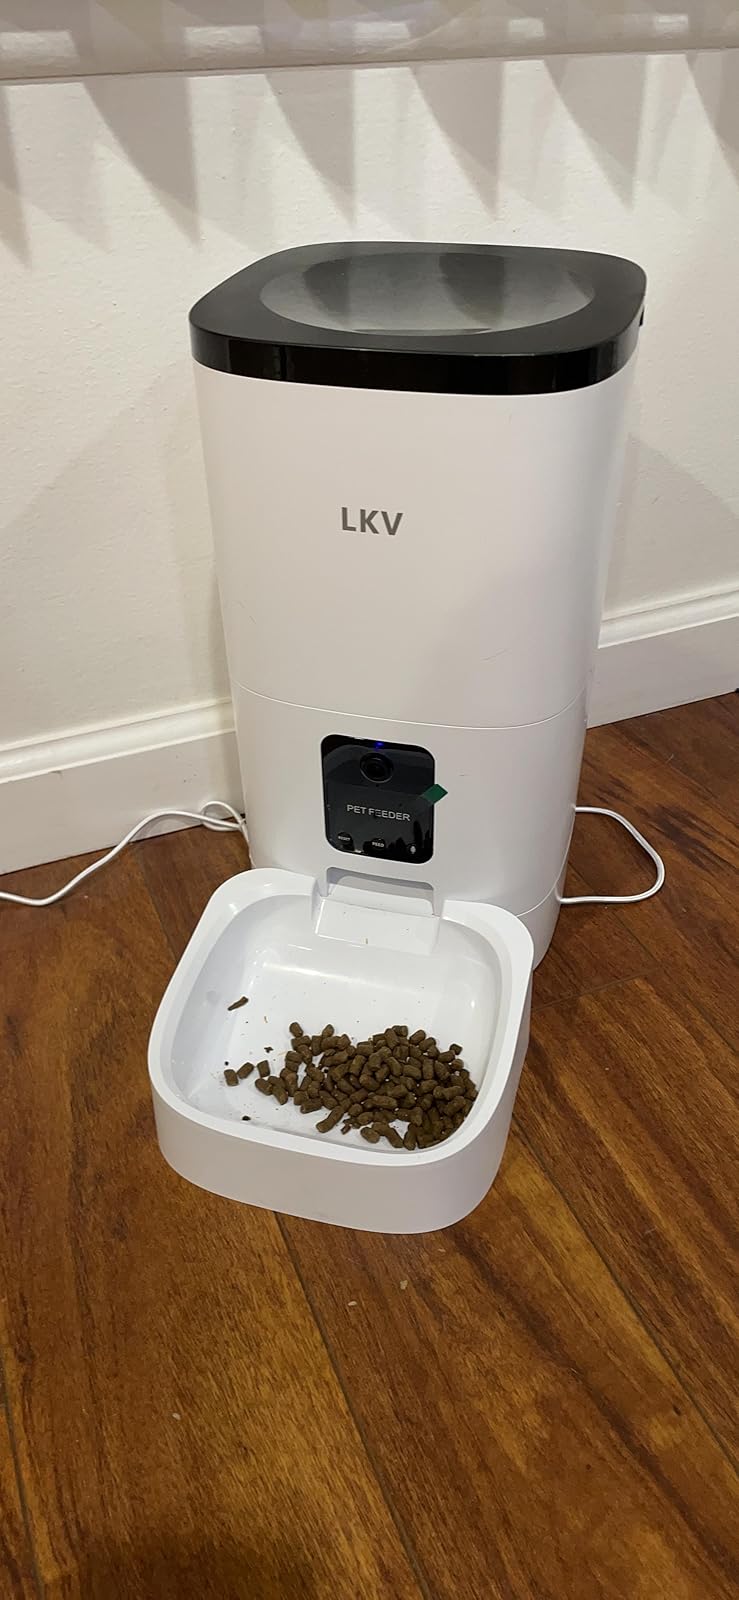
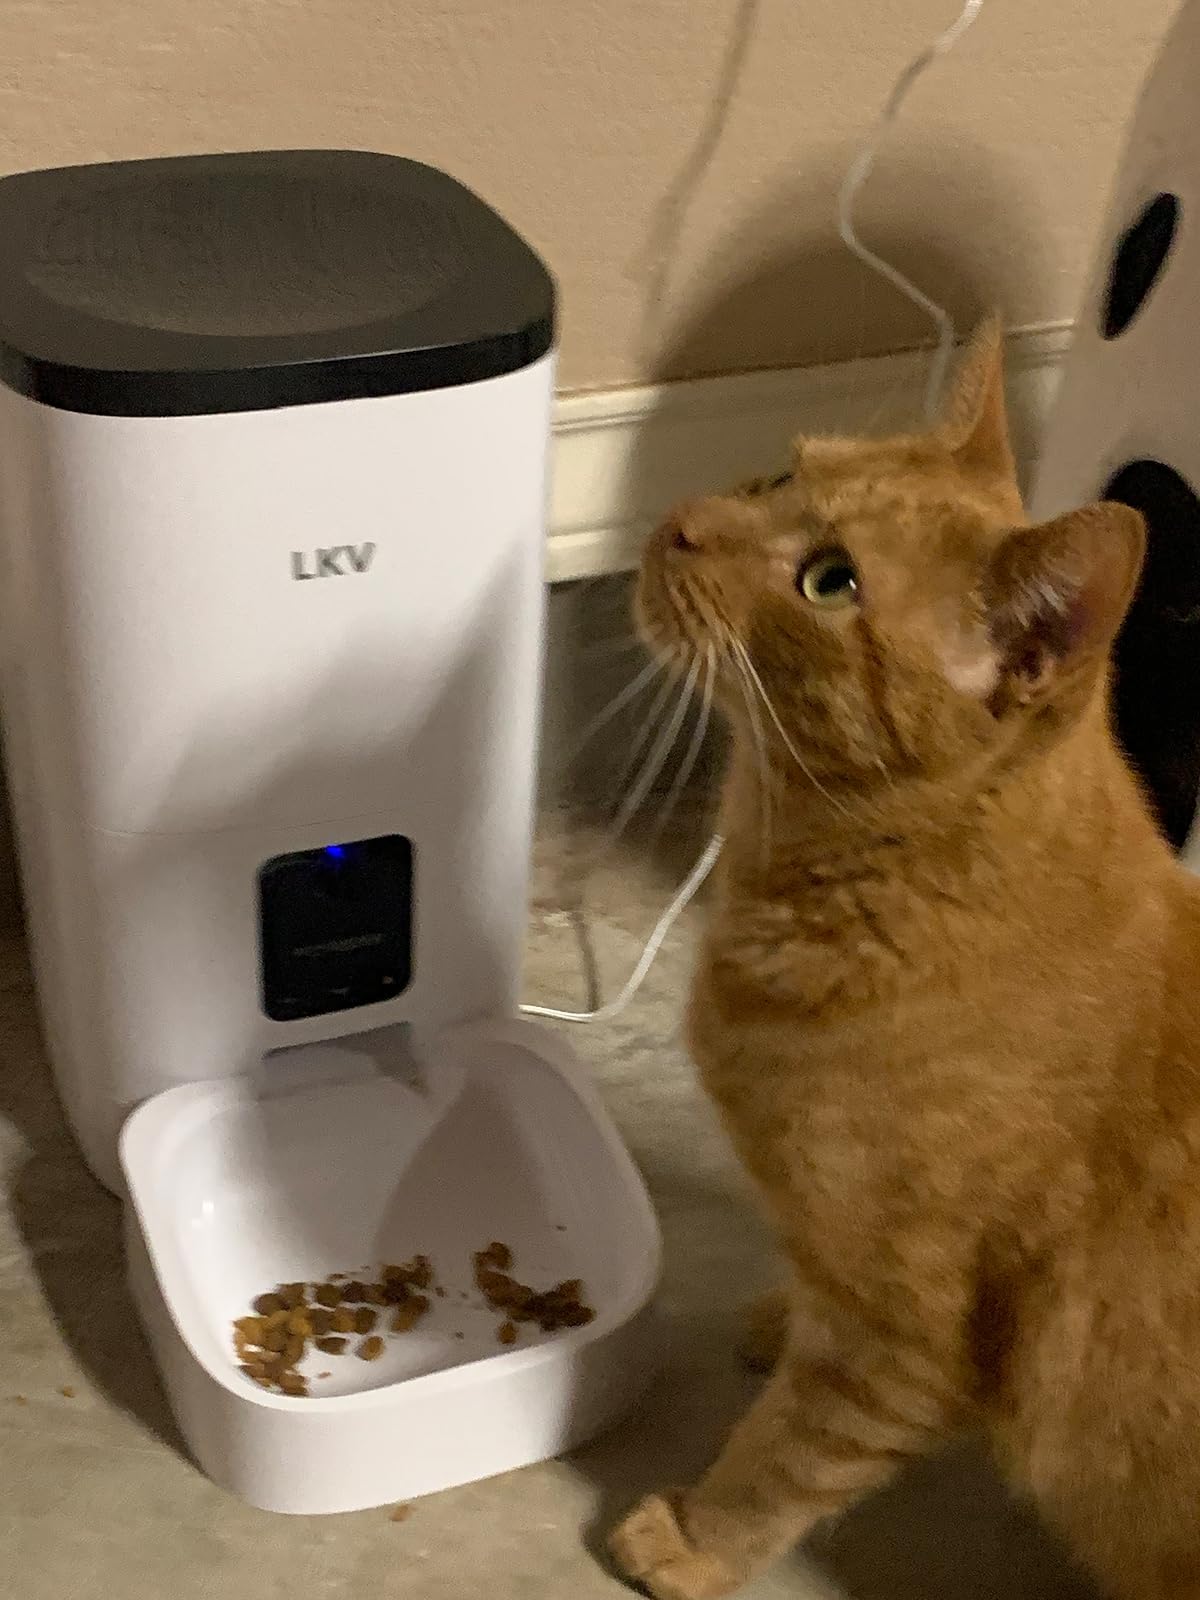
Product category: items_feeder
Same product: yes